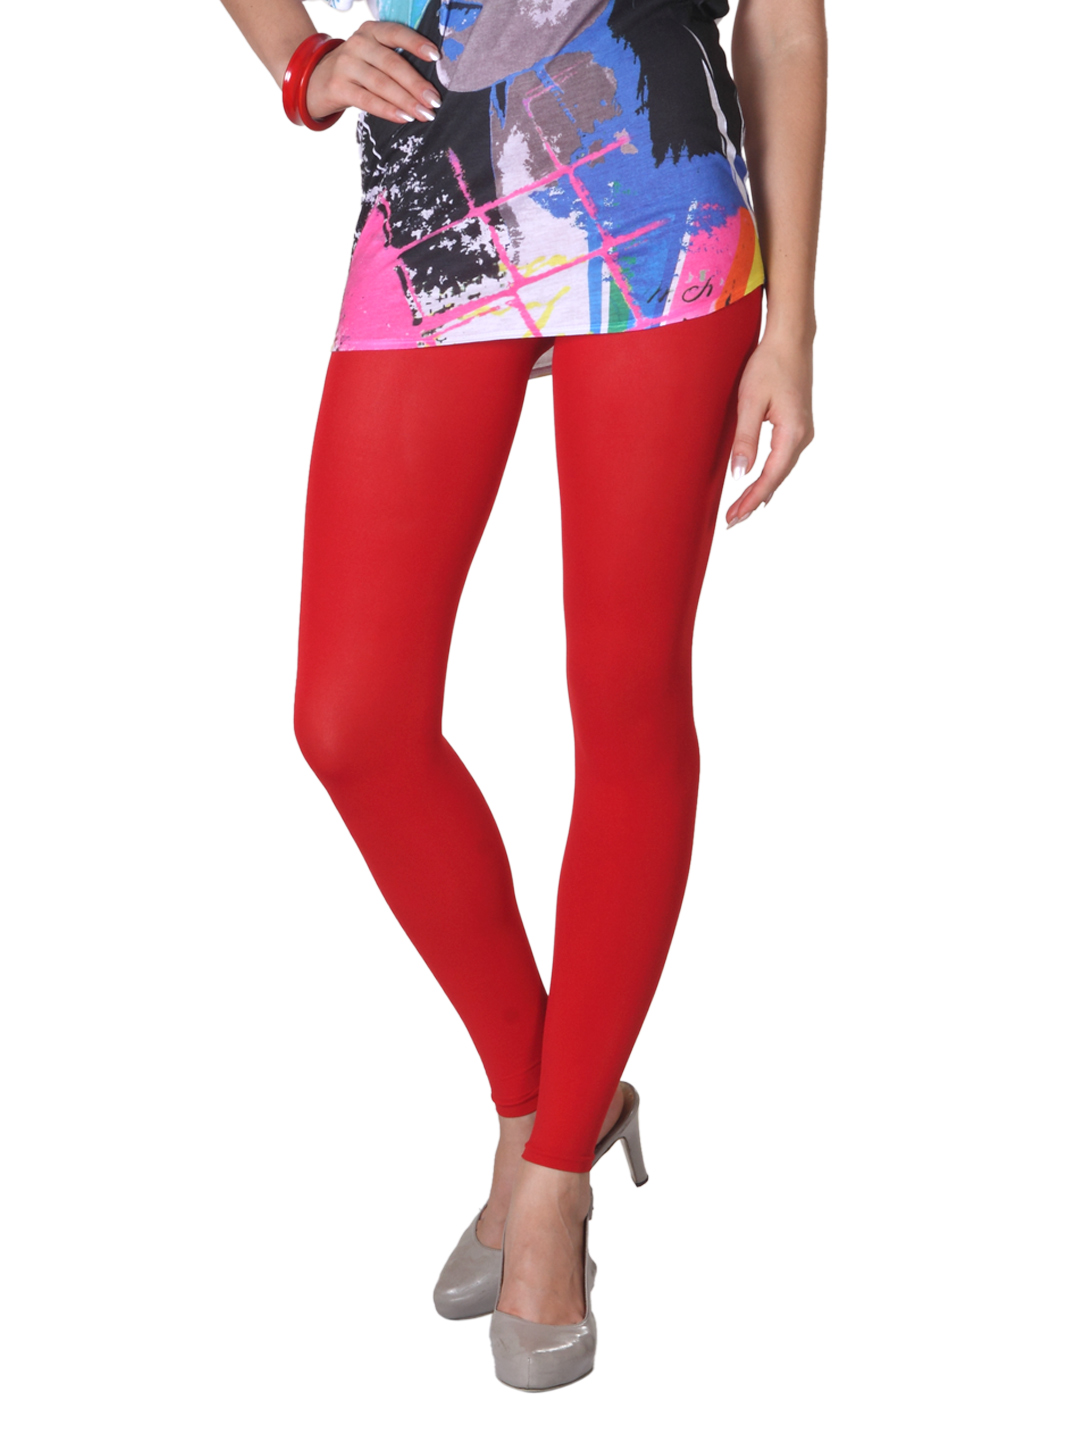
Femella Women Red Leggings
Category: Apparel / Bottomwear / Leggings
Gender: Women
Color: Red
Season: Fall 2012
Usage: Casual